School on Magnolia

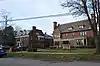
Campus of the former school.

The School on Magnolia was an alternative high school in Cleveland, Ohio. It was founded in 1970 as the Friends School in Cleveland, and its association with the Religious Society of Friends continued through 1975, at which point the local Friends meeting decided that the school was no longer fully carrying out the mission of a Quaker school. The change was amicable, and the school was renamed The School on Magnolia, after its location in a large old house at 10819 Magnolia Drive in the University Circle section of Cleveland. The school initially served a wide range of students who had found traditional high schools did not meet their needs, but in its later years it increasingly functioned as more of a social service institution for troubled teens. It eventually moved to a new location nearer downtown, and was renamed the Eleanor Gerson School, after a woman who had for many years served on its board of trustees.